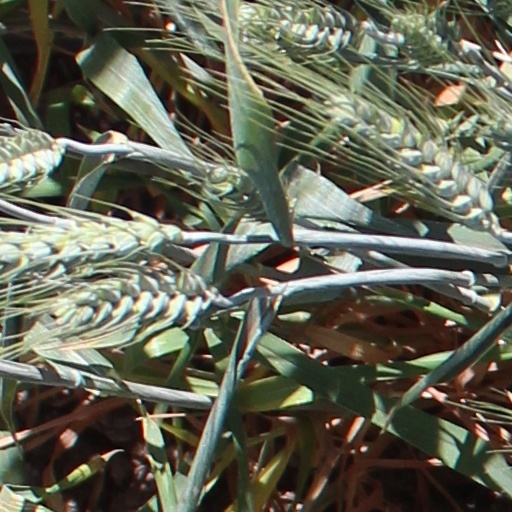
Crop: wheat